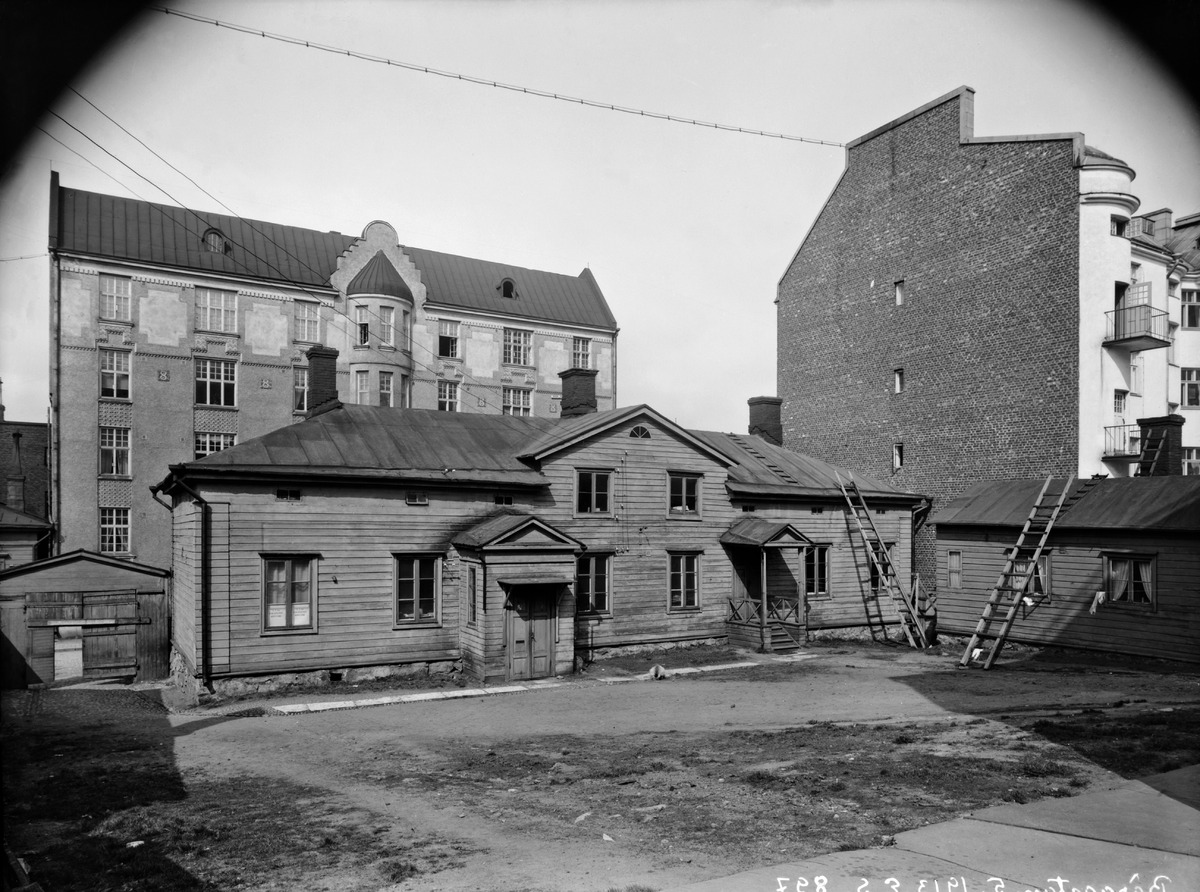
Vuorikatu 5 puurakennus, piha
sisällön kuvaus: Vuorikatu 5 puurakennus, piha. Vasemmassa reunassa portti kadulle. Taustalla Vuorikatu 8 ja pihan oikealla puolella piharakennuksen takana sittemmin purettu Vuorikatu 7 . mustavalkoinen
Kuvaaja: Sundström, Eric, valokuvaaja
Ajankohta: kuvausaika 1913
Paikka: Suomi, Uusimaa, Helsinki, Kluuvi Helsinki, Vuorikatu 5, 8
Aiheet: rakennukset, kivirakennukset, puurakennukset, pihat